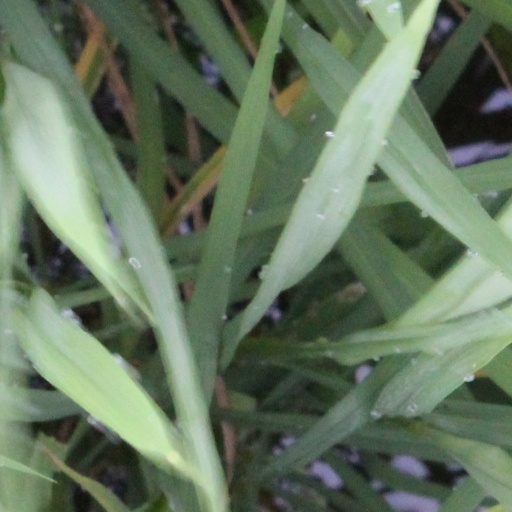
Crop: rice